Homeotic protein bicoid

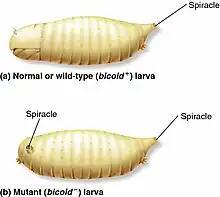
Bicoid mutant produces no head

Bicoid protein gradient formation is one of the earliest steps in fruit fly embryo A-P patterning. The proper spatial expression of downstream genes relies on the robustness of this gradient to common variations between embryos, including in the number of maternally-deposited "bicoid" mRNAs and in egg size. Comparative phylogenetic and experimental evolution studies suggest an inherent mechanism for robust generation of a scaled Bicoid protein gradient. Mechanisms that have been proposed to effect this scaling include non-linear degradation of Bicoid, nuclear retention as a size-dependent regulator of Bicoid protein's effective diffusion coefficient, and scaling of cytoplasmic streaming.